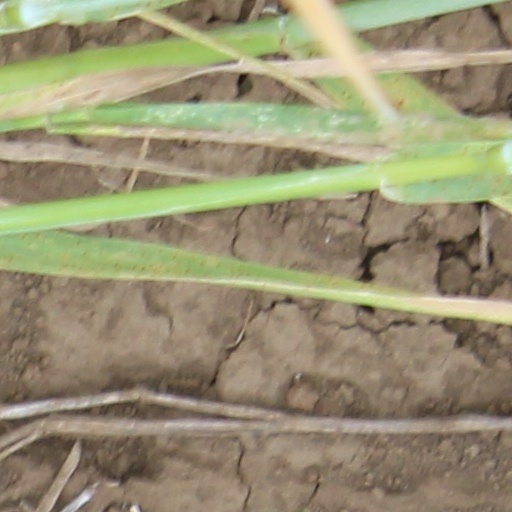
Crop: wheat